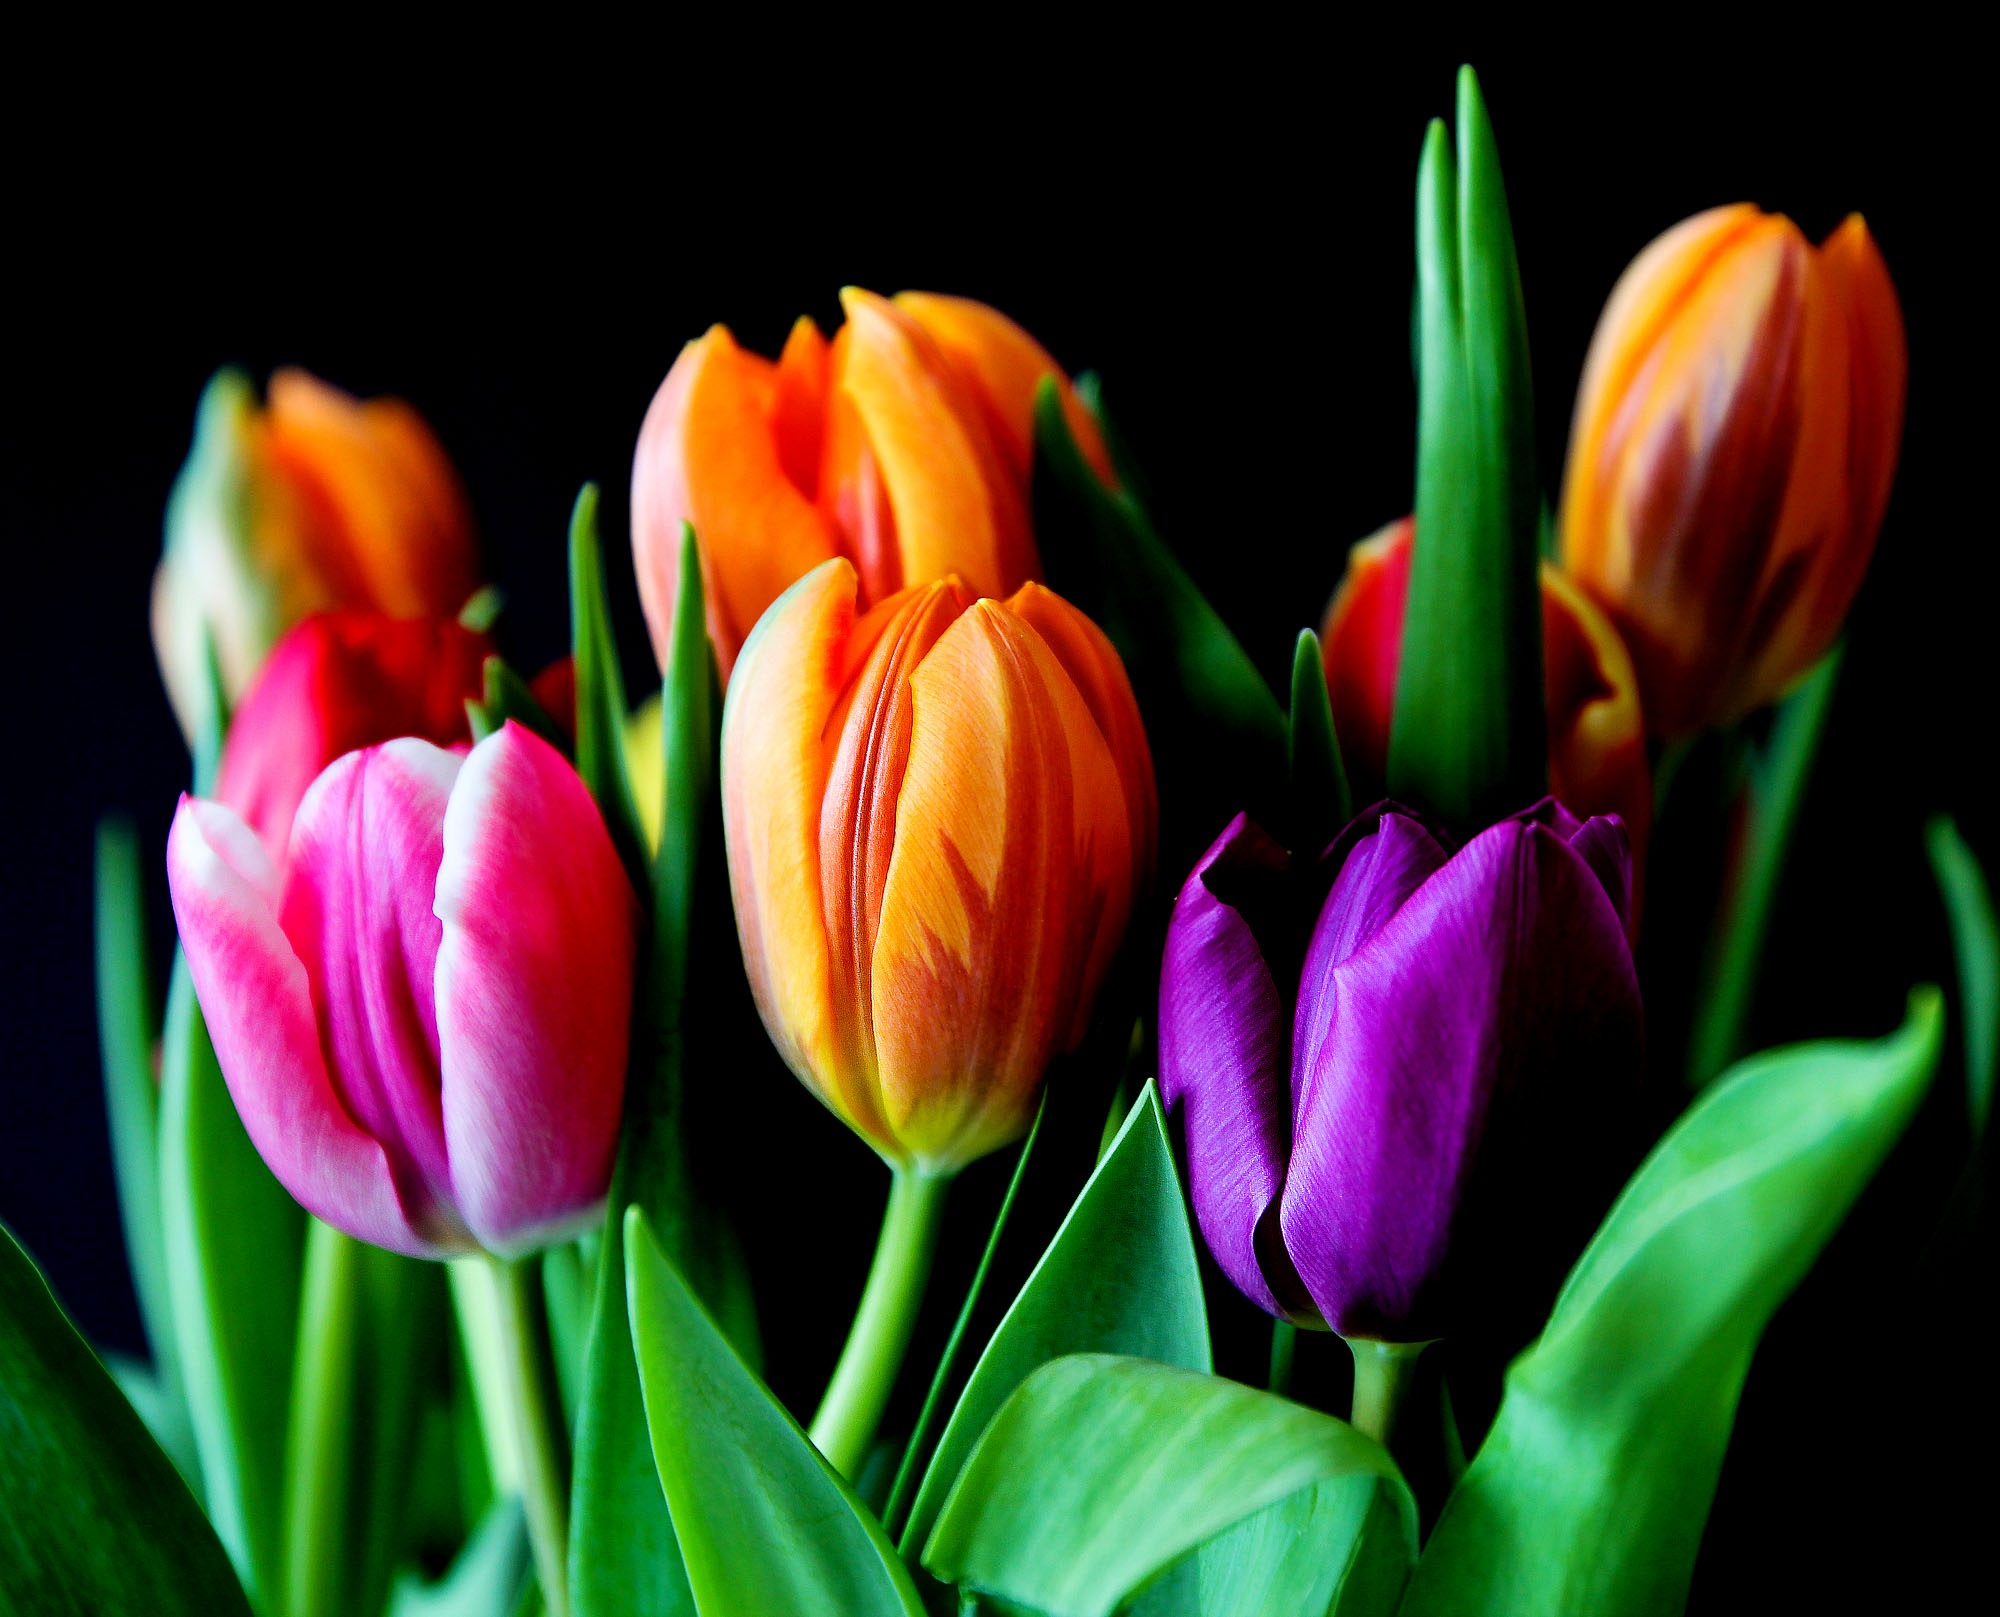
plant, flower, petal, tulip, bouquet, colourful, colorful, flora, flowers, tulips, macro photography, flowering plant, lily family, plant stem, land plant